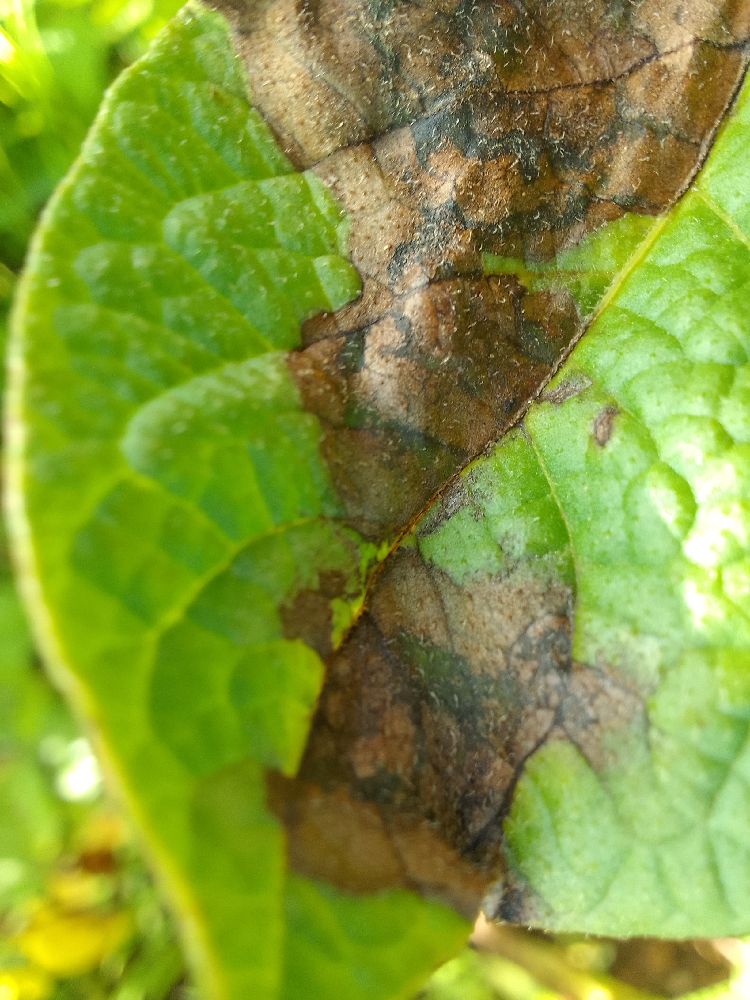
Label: Late blight